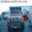
Label: truck